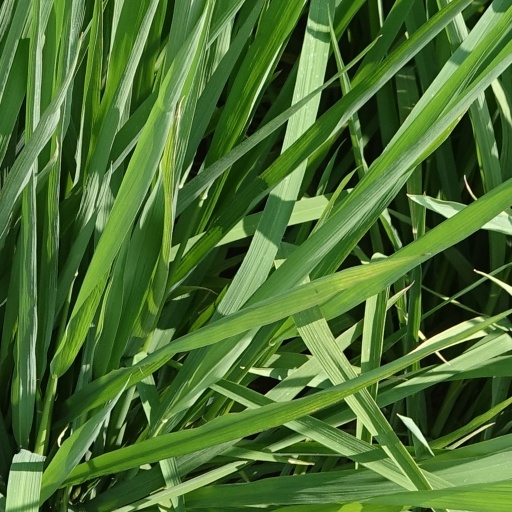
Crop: rice